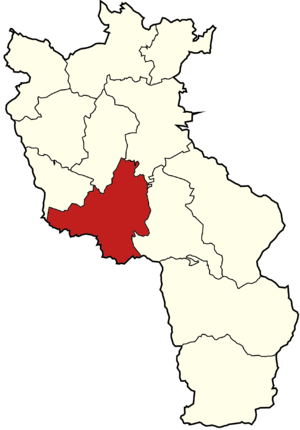
La gmina de Goleszów est une commune rurale de la voïvodie de Silésie et du powiat de Cieszyn. Elle s'étend sur 65,89 km² et comptait 12 234 habitants en 2006. Son siège est le village de Goleszów.